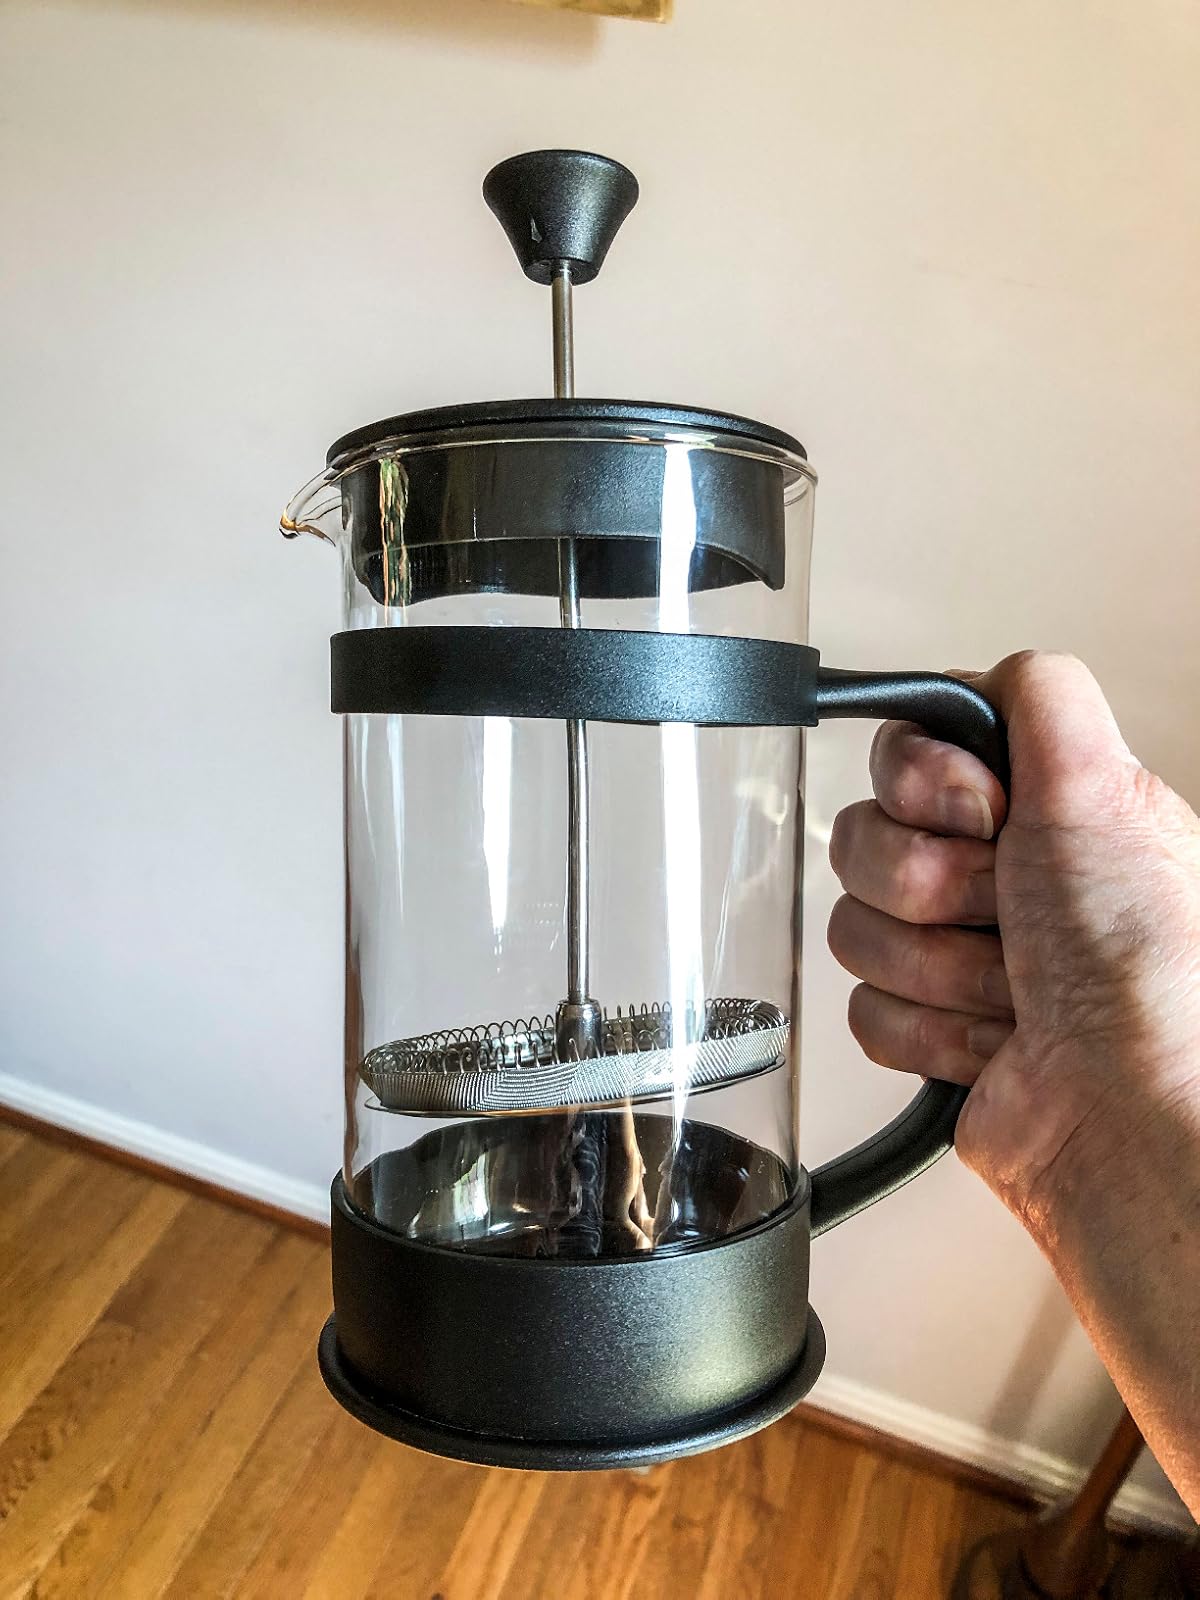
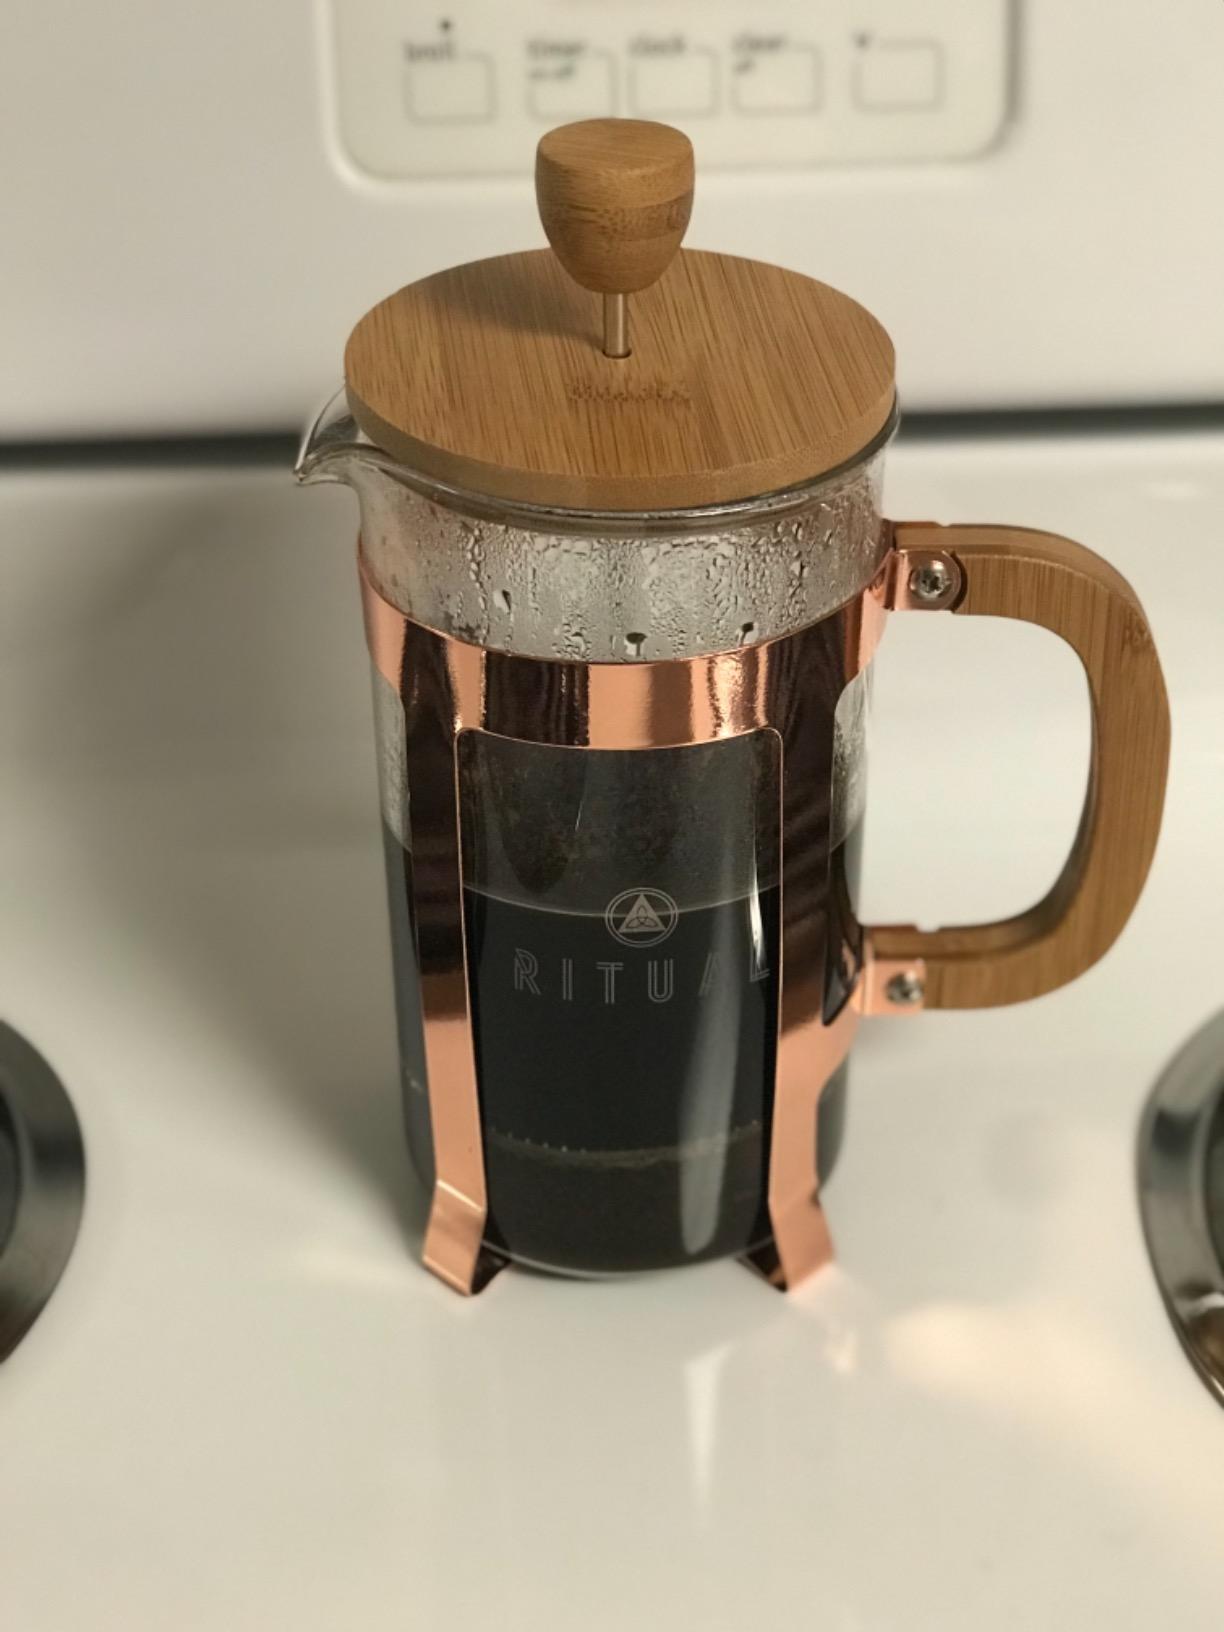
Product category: items_tea
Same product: no